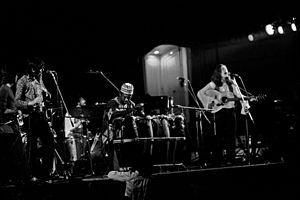
Nicolas James Capaldi dit Jim est un musicien, batteur, percussioniste et chanteur britannique, notamment membre du groupe rock Traffic.
Traffic est un groupe rock britannique, originaire de Birmingham, en Angleterre. Formé initialement de Steve Winwood, ex-Spencer Davis Group, au piano, à l'orgue, à la guitare, à la basse et au chant, Dave Mason anciennement des Hellions à la guitare et au chant, son compère du même groupe Jim Capaldi à la batterie et au chant puis de Chris Wood au saxophone, à la flûte, à l'orgue et au chant.
David Hood est un bassiste américain né à Sheffield en Alabama le 21 septembre 1943, membre de la Muscle Shoals Rhythm Section et cofondateur du studio Muscle Shoals Sound.